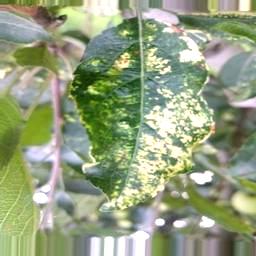
Label: Apple_Mosaic